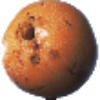
Label: Granadilla 1